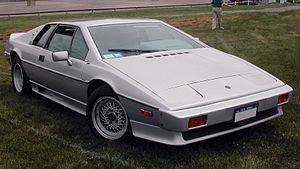
La Lotus Esprit est une automobile du constructeur britannique Lotus. Voiture de sport deux places, elle est dérivée d'un concept car d'Italdesign présenté à Turin en 1972, avec moteur à l'arrière, un châssis-poutre en acier, et une carrosserie en polyester stratifié. Fabriquée de 1976 à 2004, c'est une des voitures de sport les plus longtemps fabriquées de l'histoire de la construction automobile de série. Elle a connu vingt-quatre variantes.